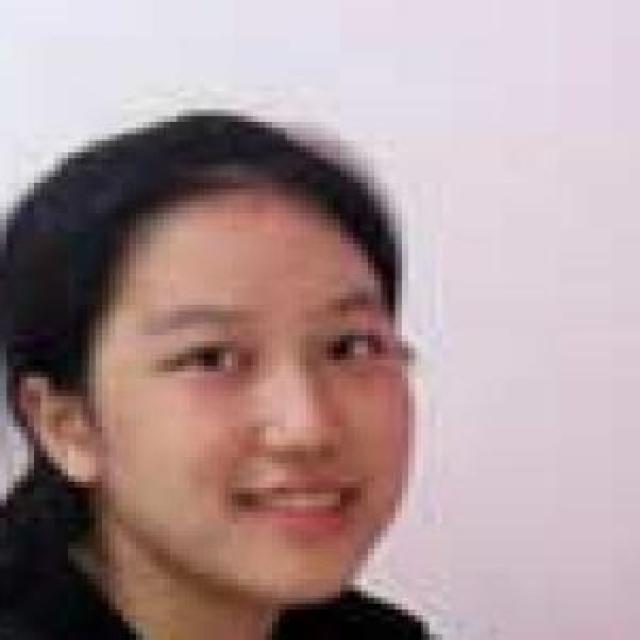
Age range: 13-20